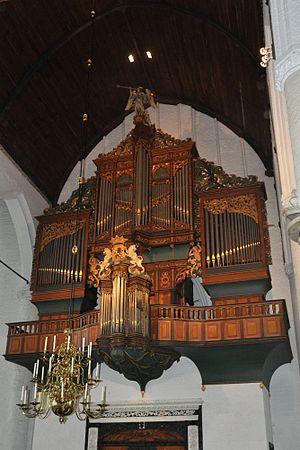
La famille Niehoff était une famille hollandaise de facteurs d'orgues du XVIᵉ siècle.